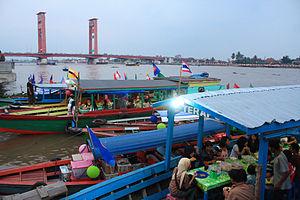
Un warung est un petit commerce familial, souvent un commerce de détail insignifiant, un modeste restaurant ou café — en Indonésie, et dans une moindre mesure en Malaisie. Un warung tient une part essentielle dans la vie quotidienne indonésienne. Aujourd'hui, le terme warung a quelque peu évolué — spécialement auprès des visiteurs étrangers, des expatriés et étrangers — pour désigner plus généralement un restaurant indonésien ou un commerce vendant des produits indonésiens. Il existe de nombreux établissements sur l'île touristique de Bali ayant adopté ou associé le nom warung à leurs enseignes pour souligner leur caractère indonésien. Traditionnellement, un warung est simplement un petit commerce familial, tenu par les membres d'une même famille, globalement par les femmes.